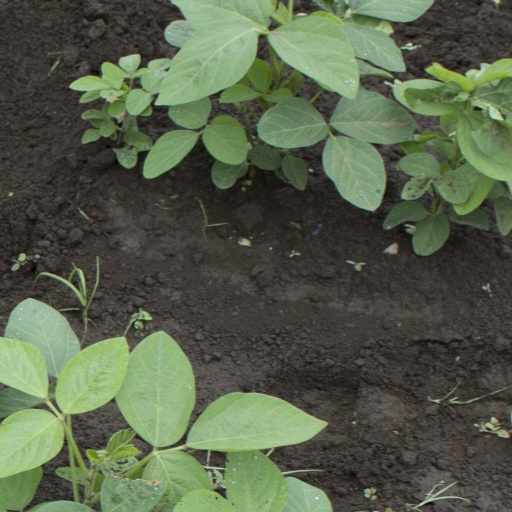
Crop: soybean